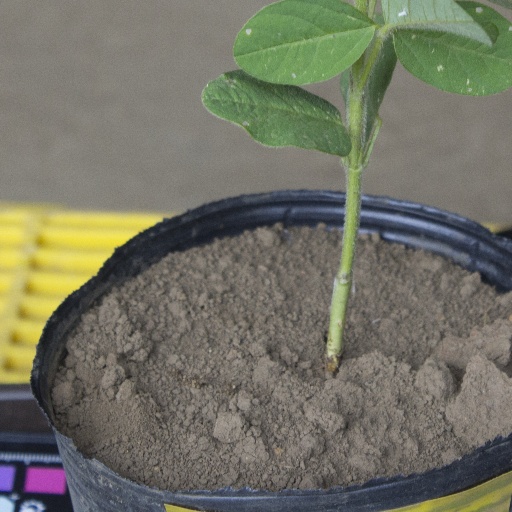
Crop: soybean